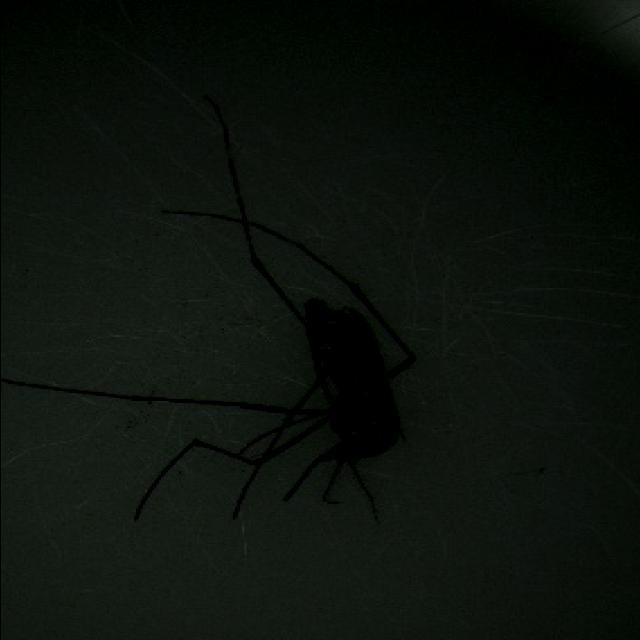
Species: aedes_albopictus